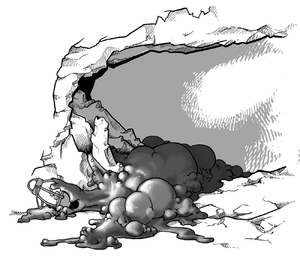
Cette liste des monstres de jeu de rôle recense les créatures imaginaires présentes dans une majorité de jeux de rôle quelle que soit leur forme, pour peu qu'ils ne soient pas originaires de la littérature, du cinéma, de la télévision ou des jeux vidéo, ces créatures étant elles détaillés dans les listes suivantes :